High-speed rail in India

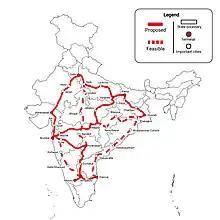
Proposed routes for Diamond Quadrilateral

In April 2016, the WAP-5 hauled Gatimaan Express became the fastest commercial train in India, with a maximum operational speed of . In 2018, a modified WAP-5A locomotive, capable of speeds up to was rolled out. HSRC was renamed as National High Speed Rail Corporation (NHSRC) in 2016. NHSRC identified eight corridors for the development of high speed railway. Construction of the Mumbai–Ahmedabad high-speed rail corridor, India's first high-speed rail corridor started in 2021 and is expected to be operational by 2028.